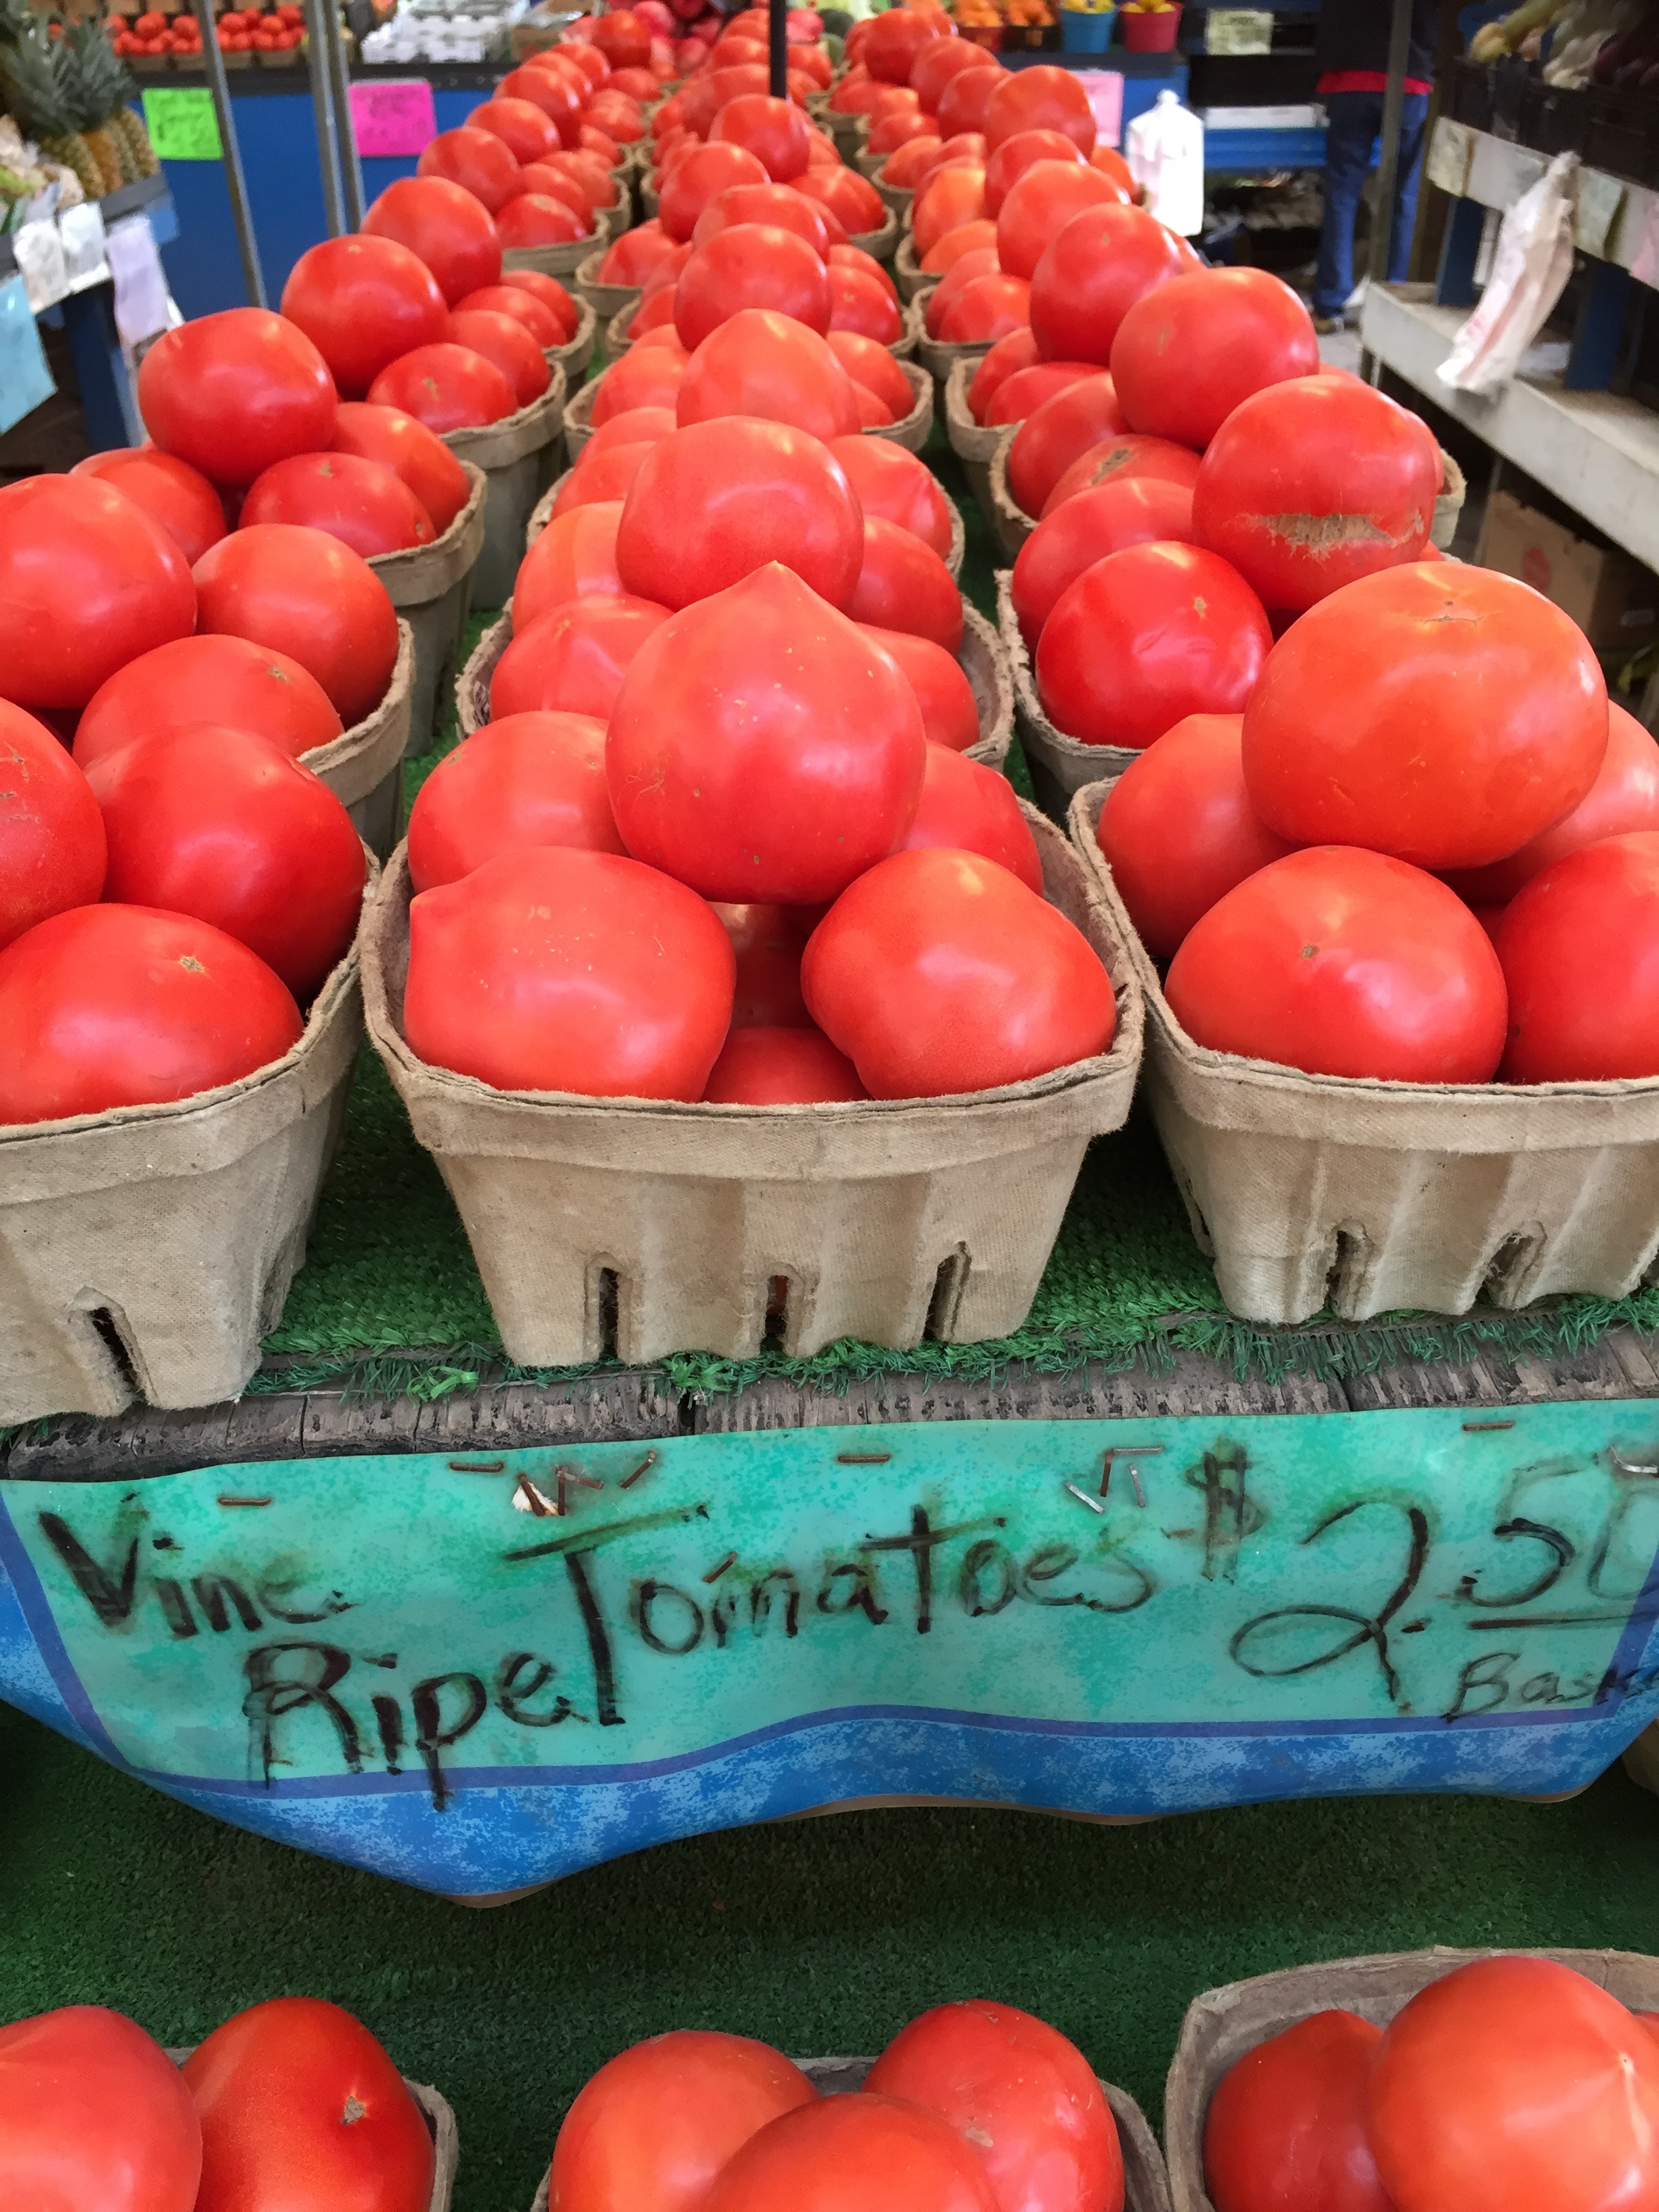
plant, fruit, food, produce, vegetable, tomato, flowering plant, land plant, potato and tomato genus